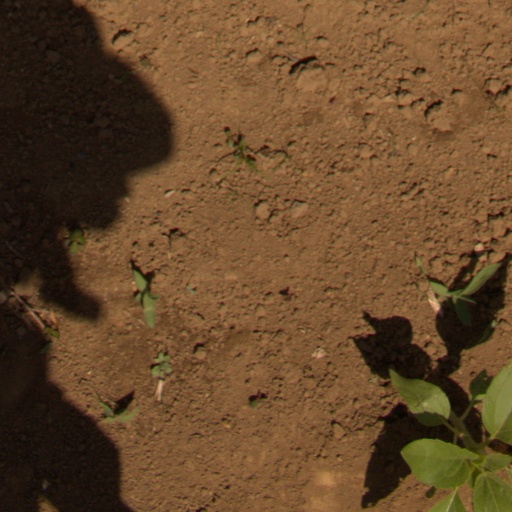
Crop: Jerusalem artichoke